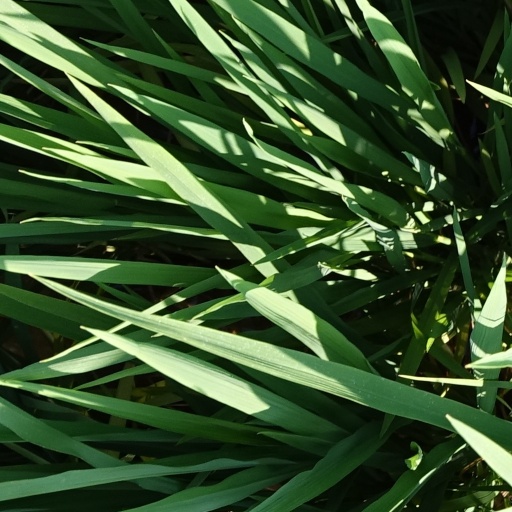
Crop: rice